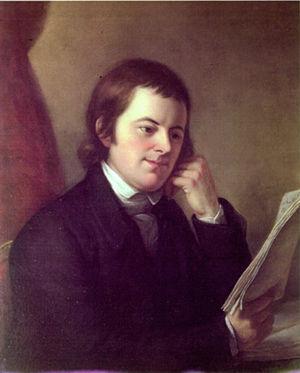
Thomas Johnson était un juge américain siégeant à la Cour suprême des États-Unis, et le premiere gouverneur de Maryland.
Le Maryland est l'une des Treize colonies britanniques qui se révoltent en 1776 pour constituer les États-Unis d'Amérique.